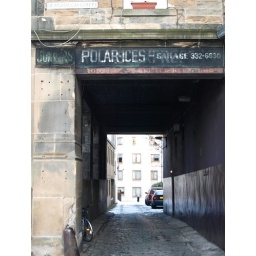
Old fading signs on buildings in Edinburgh